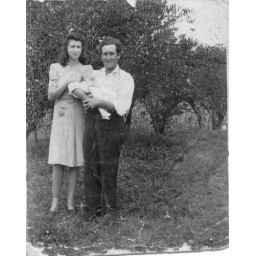
veta clifton and pat in fruit trees